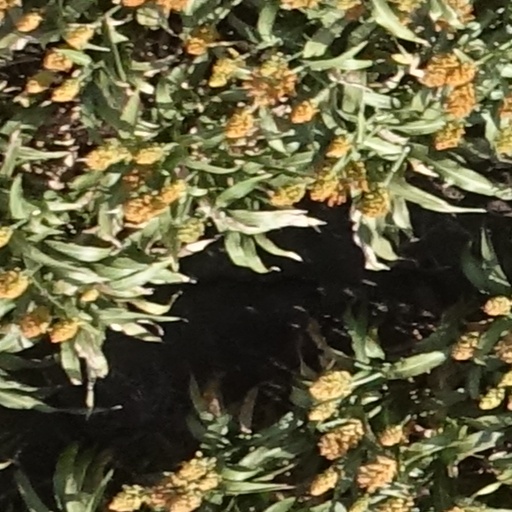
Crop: sorghum